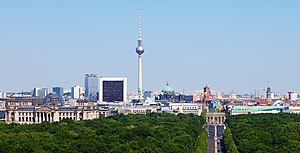
Berlin
Berlin er hovedstaden i Tyskland og hjemsted for den tyske regering og parlament. Tillige er Berlin en af Tysklands 16 delstater. Delstaten og byen Berlin er helt omgivet af delstaten Brandenburg og ligger ved floden Spree i det østlige Tyskland blot 70 kilometer fra den tysk-polske grænse. Pr. 31. december 2018 havde byen 3.644.826 indbyggere.